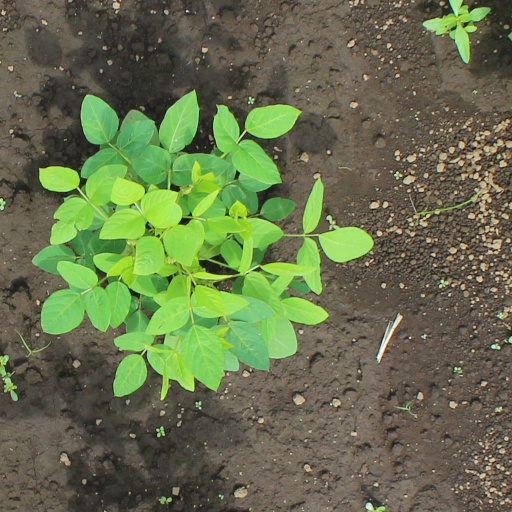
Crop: soybean